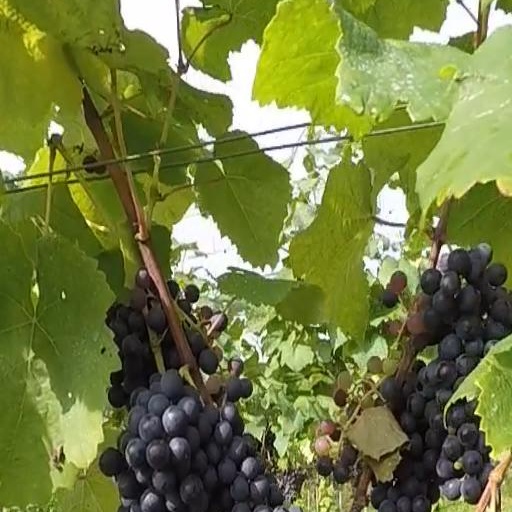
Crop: grape